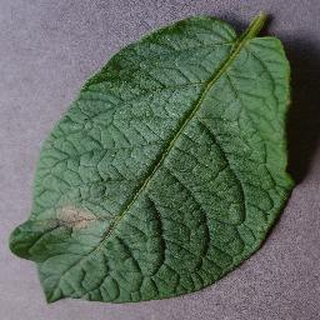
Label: potato_late_blight